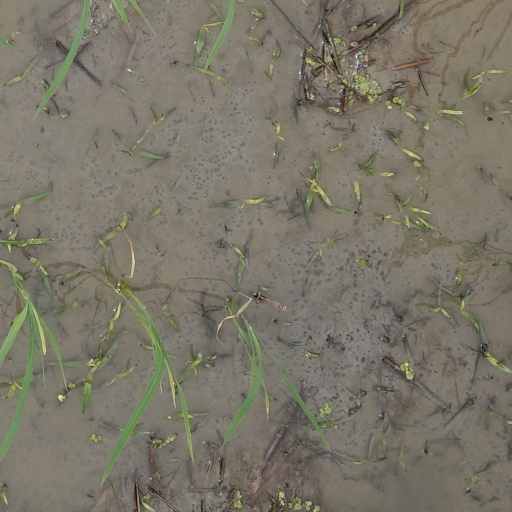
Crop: rice